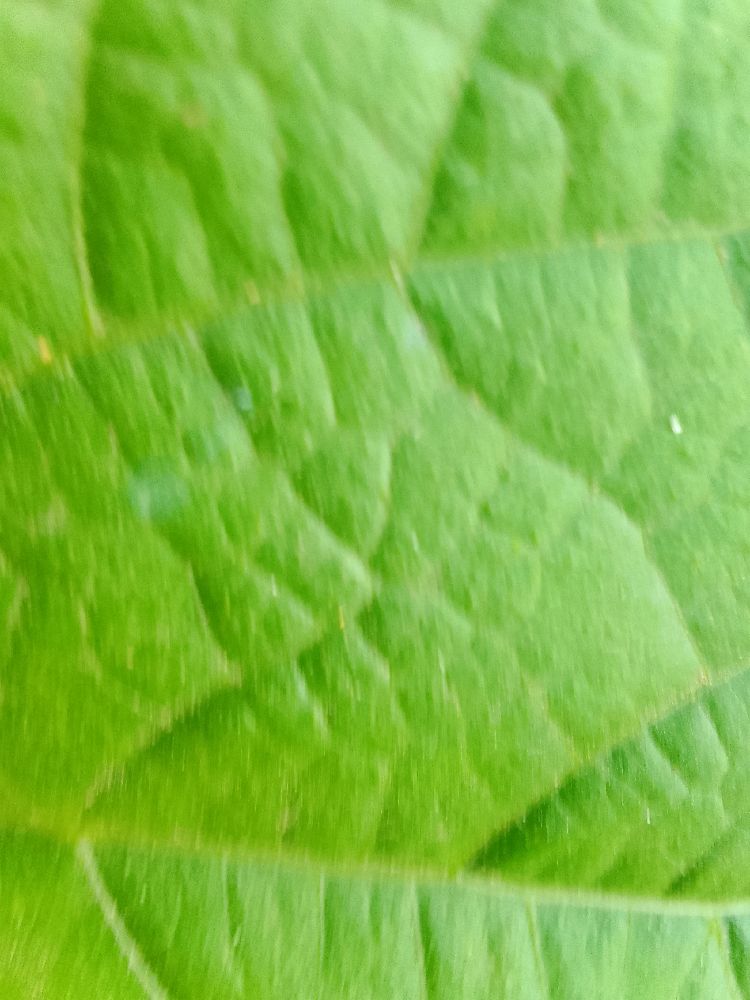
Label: healthy